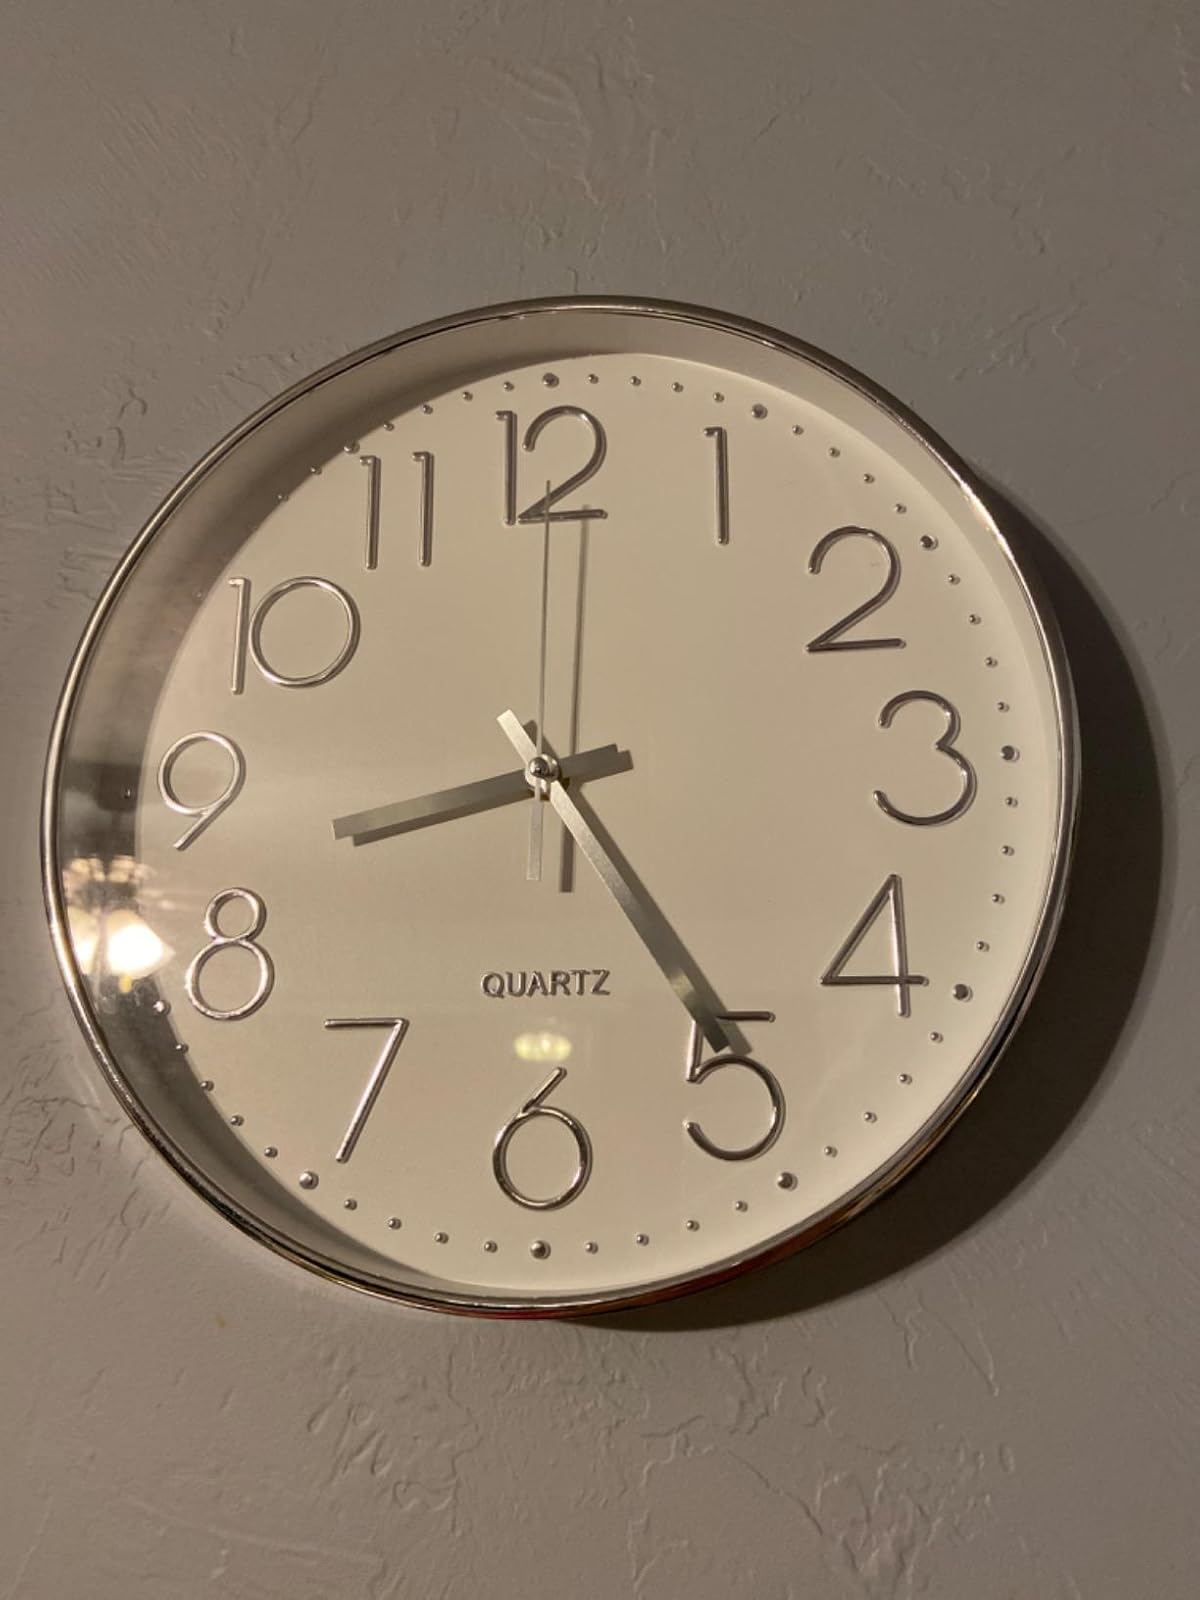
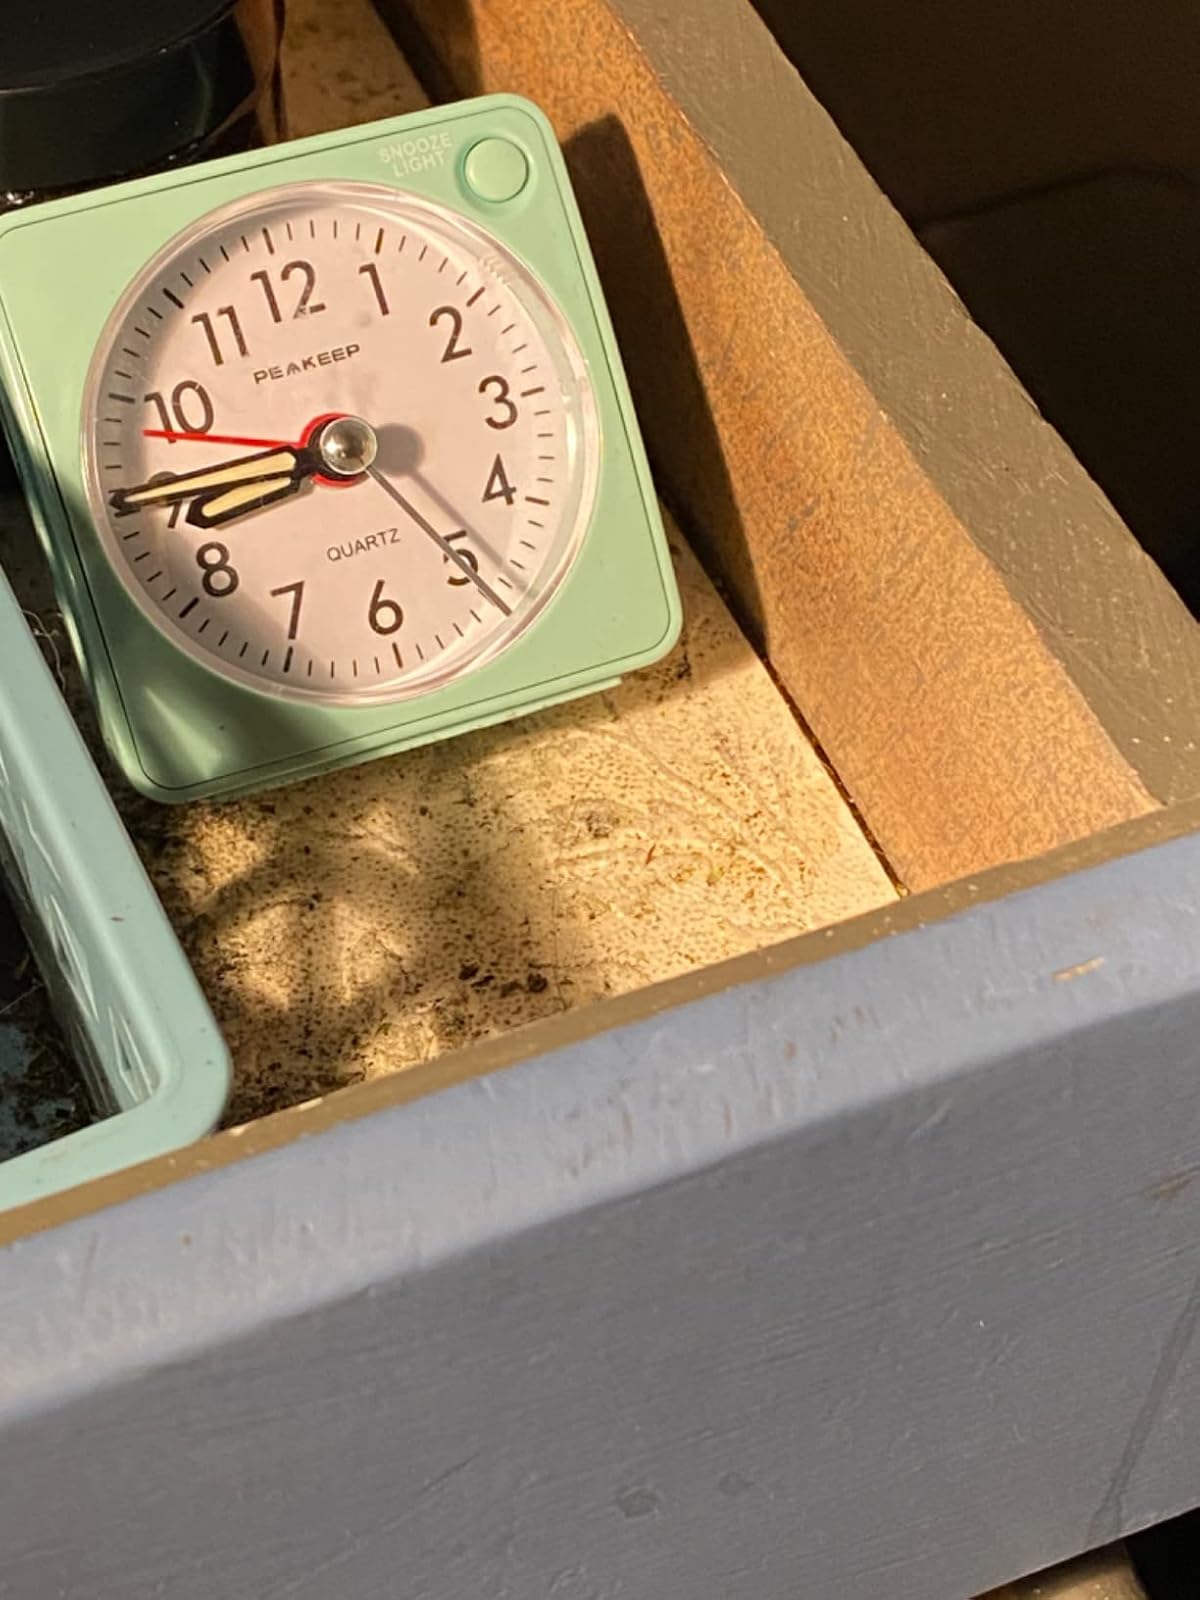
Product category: clock
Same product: no